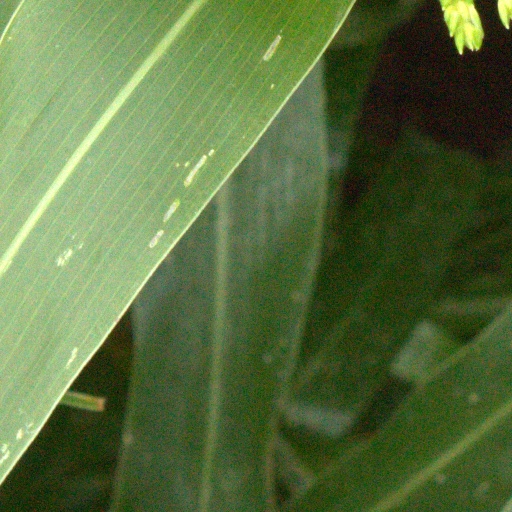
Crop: sorghum